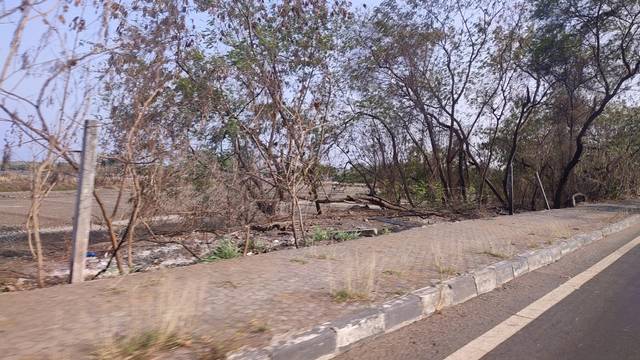
Region: India
Coordinates: 19.138, 72.947